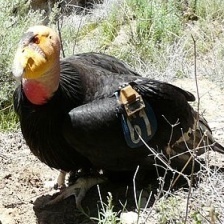
Species: CALIFORNIA CONDOR
Scientific name: GYMNOGYPS CALIFORNIANUS
ImageNet parent category: vulture